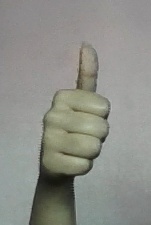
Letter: aleff